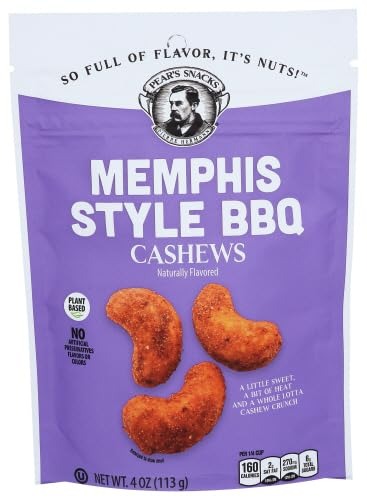
Item Name: P.ears Snacks Memphis Style BBQ Cashews 4 oz (Pack of 6)
Bullet Point 1: All-Natural Ingredients: Each product is made from pure, unprocessed ingredients, ensuring a clean, healthy snack choice with no artificial additives.
Bullet Point 2: Rich in Nutrients: Packed with essential vitamins and minerals, these snacks support overall health and wellness, making them a perfect addition to a balanced diet.
Bullet Point 3: Versatile Snack Options: Enjoy these products straight out of the package or use them to enhance your meals, from breakfast cereals to salads and desserts.
Bullet Point 4: Convenient Packaging: Designed for on-the-go snacking, our resealable packs ensure freshness and are easy to carry, perfect for busy lifestyles.
Product Description: Turn snack time into a savory delight with these Memphis Style BBQ Cashews. Perfectly roasted and seasoned with a smoky barbecue flavor, they offer a satisfying crunch that's ideal for any snack occasion or as a bold topping on salads or soups.
Value: 24.0
Unit: Ounce

Price: 43.93